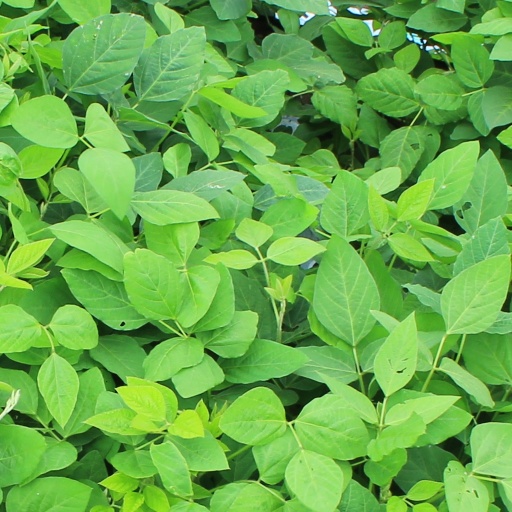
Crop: soybean